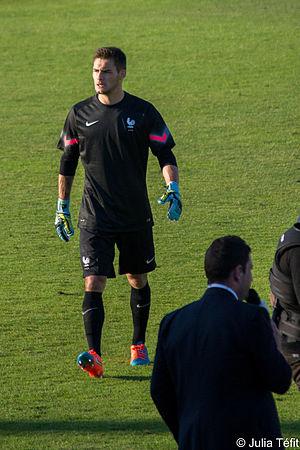
Thomas Didillon, né le 28 novembre 1995 à Seclin, est un footballeur français évoluant au poste de gardien de but au Cercle Bruges.